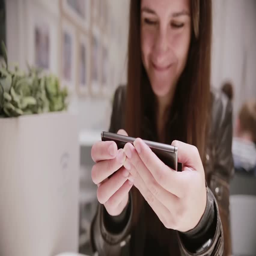
pretty young woman with dark hair in a leather jacket using her smartphone , talking , smiling .